Question: Please indicate a possible affordance area of bicycle that can be used for holding with hands
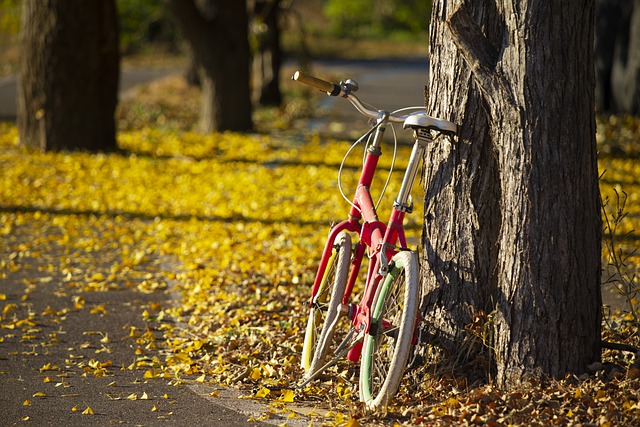
Answer: [287.5, 61.5, 450.5, 123.5]